Dow Constantine

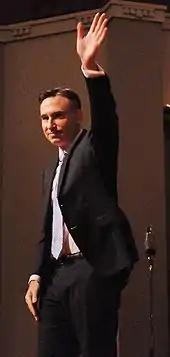
Constantine acknowledges crowd applause after taking the oath of office as King County Executive.

Constantine was endorsed by Governor Christine Gregoire, Seattle Mayor Greg Nickels, US Senators Patty Murray and Maria Cantwell, Washington State Senate Majority Leader Lisa Brown as well as state Senators Ed Murray, Ken Jacobsen, Joe McDermott, and Karen Keiser. Organizations that endorsed Constantine included NARAL Pro-Choice Washington, the Sierra Club, the Cascade Bicycle Club, International Association of Machinists and Aerospace Workers and the UFCW.